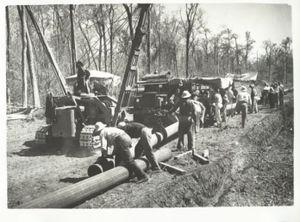
Un gazoduc est une canalisation destinée au transport de matières gazeuses sous pression, la plupart du temps des hydrocarbures.